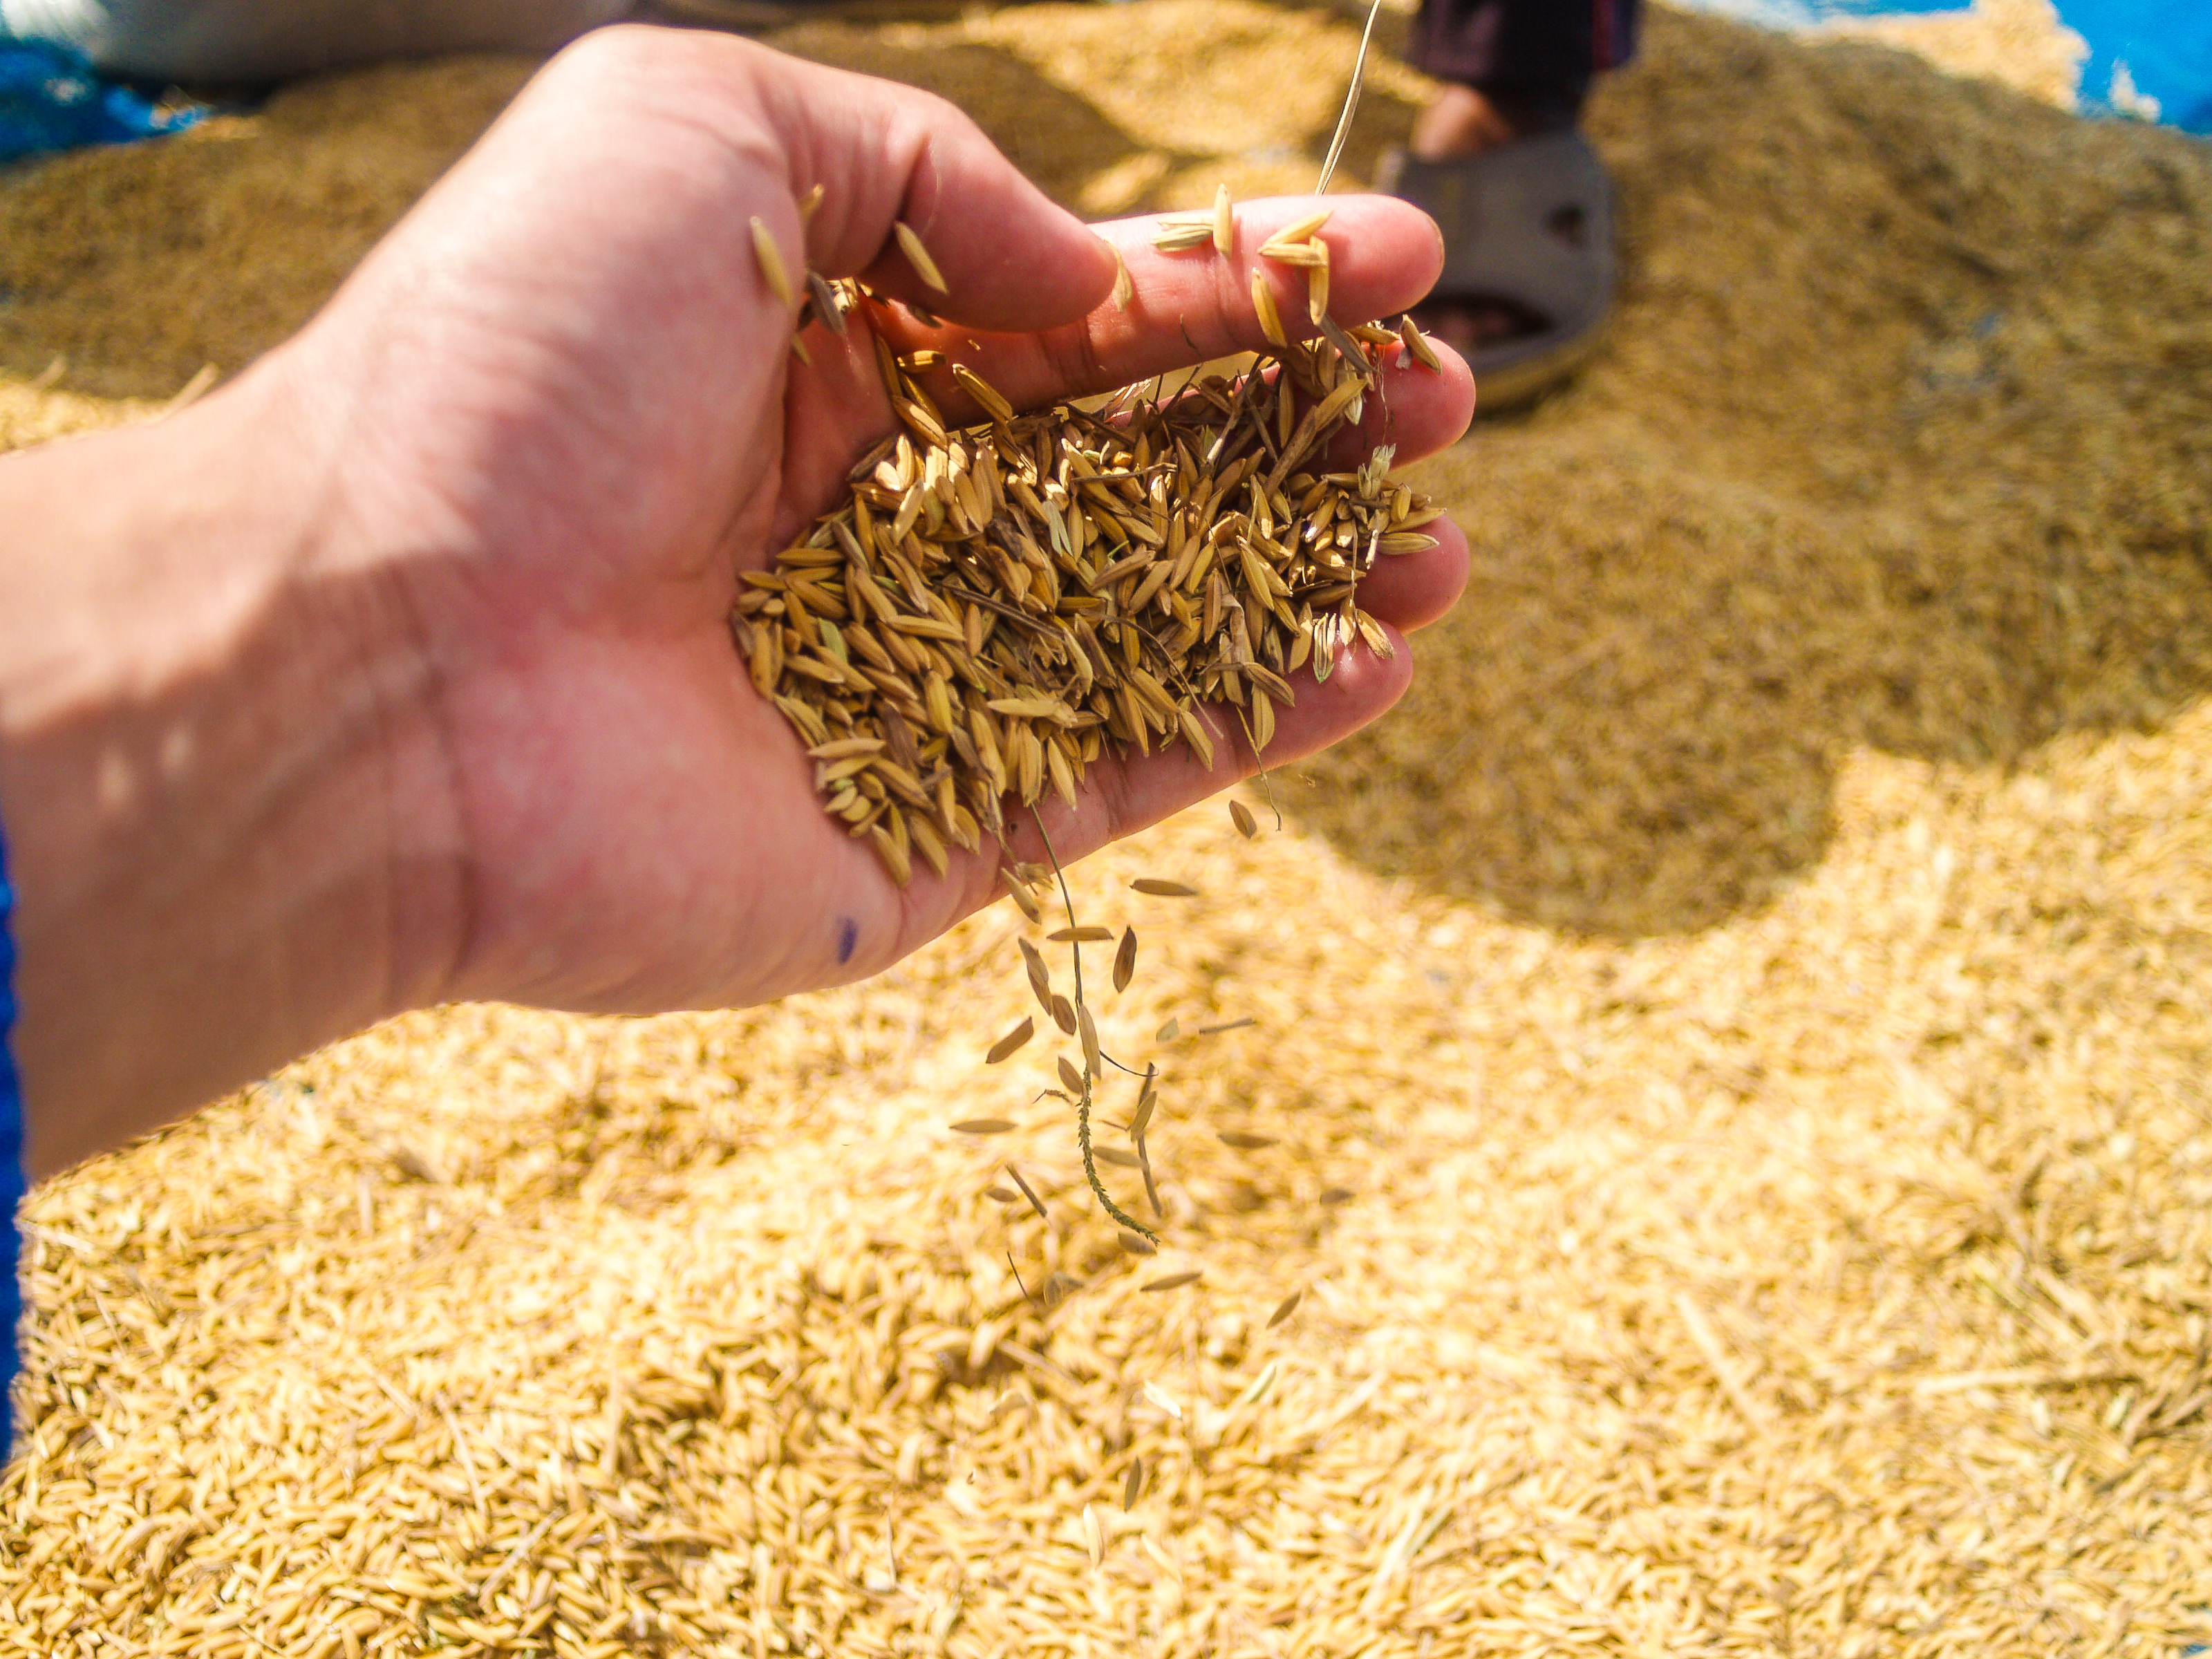
seed, farm, harvest, farmer, agriculture, grain, hand, nature, rice, asian, field, thai, thailand, paddy, yellow, asia, holding, crop, green, female, woman, cereal, agricultural, dry, brown, raw, background, jasmine, diet, food grain, grass family, straw, commodity, soil, whole grain, cereal germ, spice, mixture, grass, oat